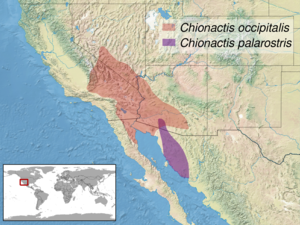
Chionactis est un genre de serpents de la famille des Colubridae.